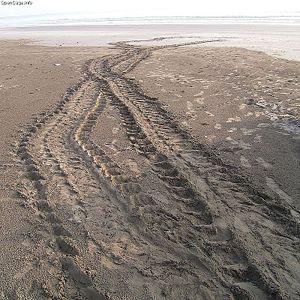
Cette page a pour objet de présenter un arbre phylogénétique des Testudines, c'est-à-dire un cladogramme mettant en lumière les relations de parenté existant entre leurs différents groupes, telles que les dernières analyses reconnues les proposent. Ce n'est qu'une possibilité, et les principaux débats qui subsistent au sein de la communauté scientifique sont brièvement présentés ci-dessous, avant la bibliographie.
La carrière paléontologique de Cerin est un gisement de fossiles du massif du Jura, situé à Cerin, un hameau de la commune de Marchamp dans l'Ain. Il est d'une étonnante diversité et de réputation internationale.
Les tortues marines sont les tortues de la super-famille des Chelonioidea. Elles sont présentes dans tous les océans du monde à l'exception de l'océan Arctique.